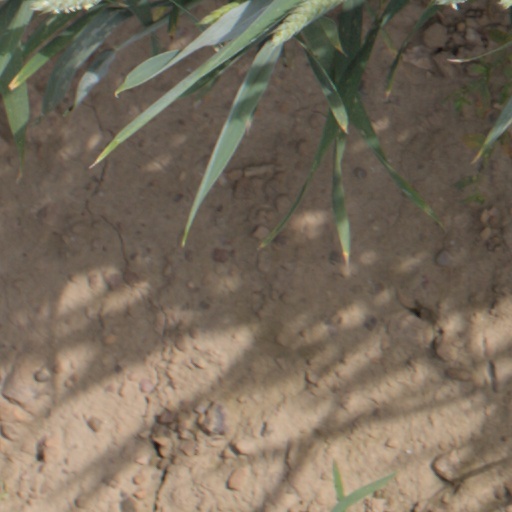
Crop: wheat